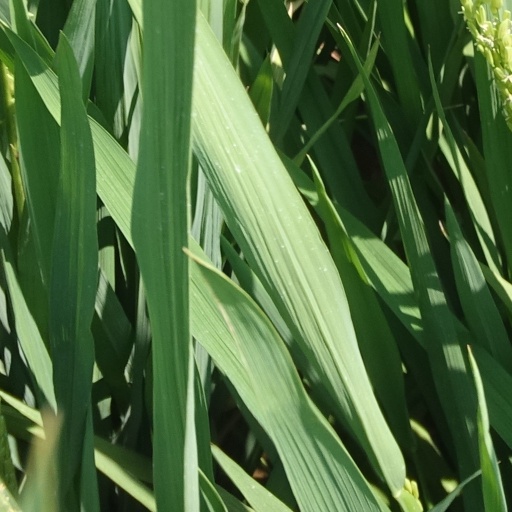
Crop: rice